Mia Mia, Victoria

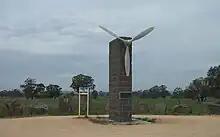
Memorial near Mia Mia, commemorating the first Australian-built aeroplane.

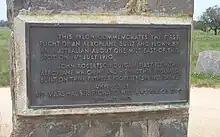
Plaque on memorial near Mia Mia, commemorating the first Australian-built aeroplane.

The name is derived from a Taungurung word meaning "camp" or "dwelling". The Post Office opened on 22 November 1861, closing in 1970.